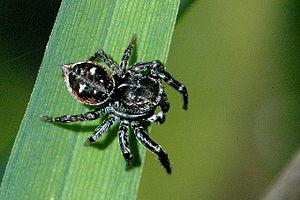
Attulus floricola est une espèce d'araignées aranéomorphes de la famille des Salticidae.